Peter Viggers

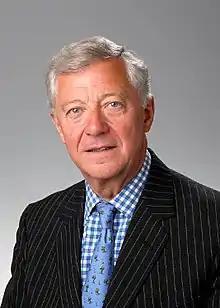
Viggers as an MP

Sir Peter John Viggers (13 March 1938 – 19 March 2020) was a British Conservative politician and lawyer who served as Member of Parliament (MP) for Gosport for 36 years, from 1974 to 2010. He stepped down as a result of the investigation of MPs' expenses.